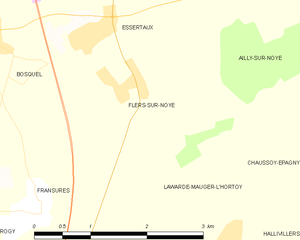
Carte des communes françaises Flers-sur-Noye